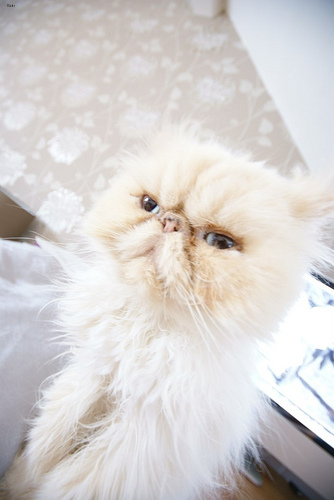
Animal: cat
Breed: Persian